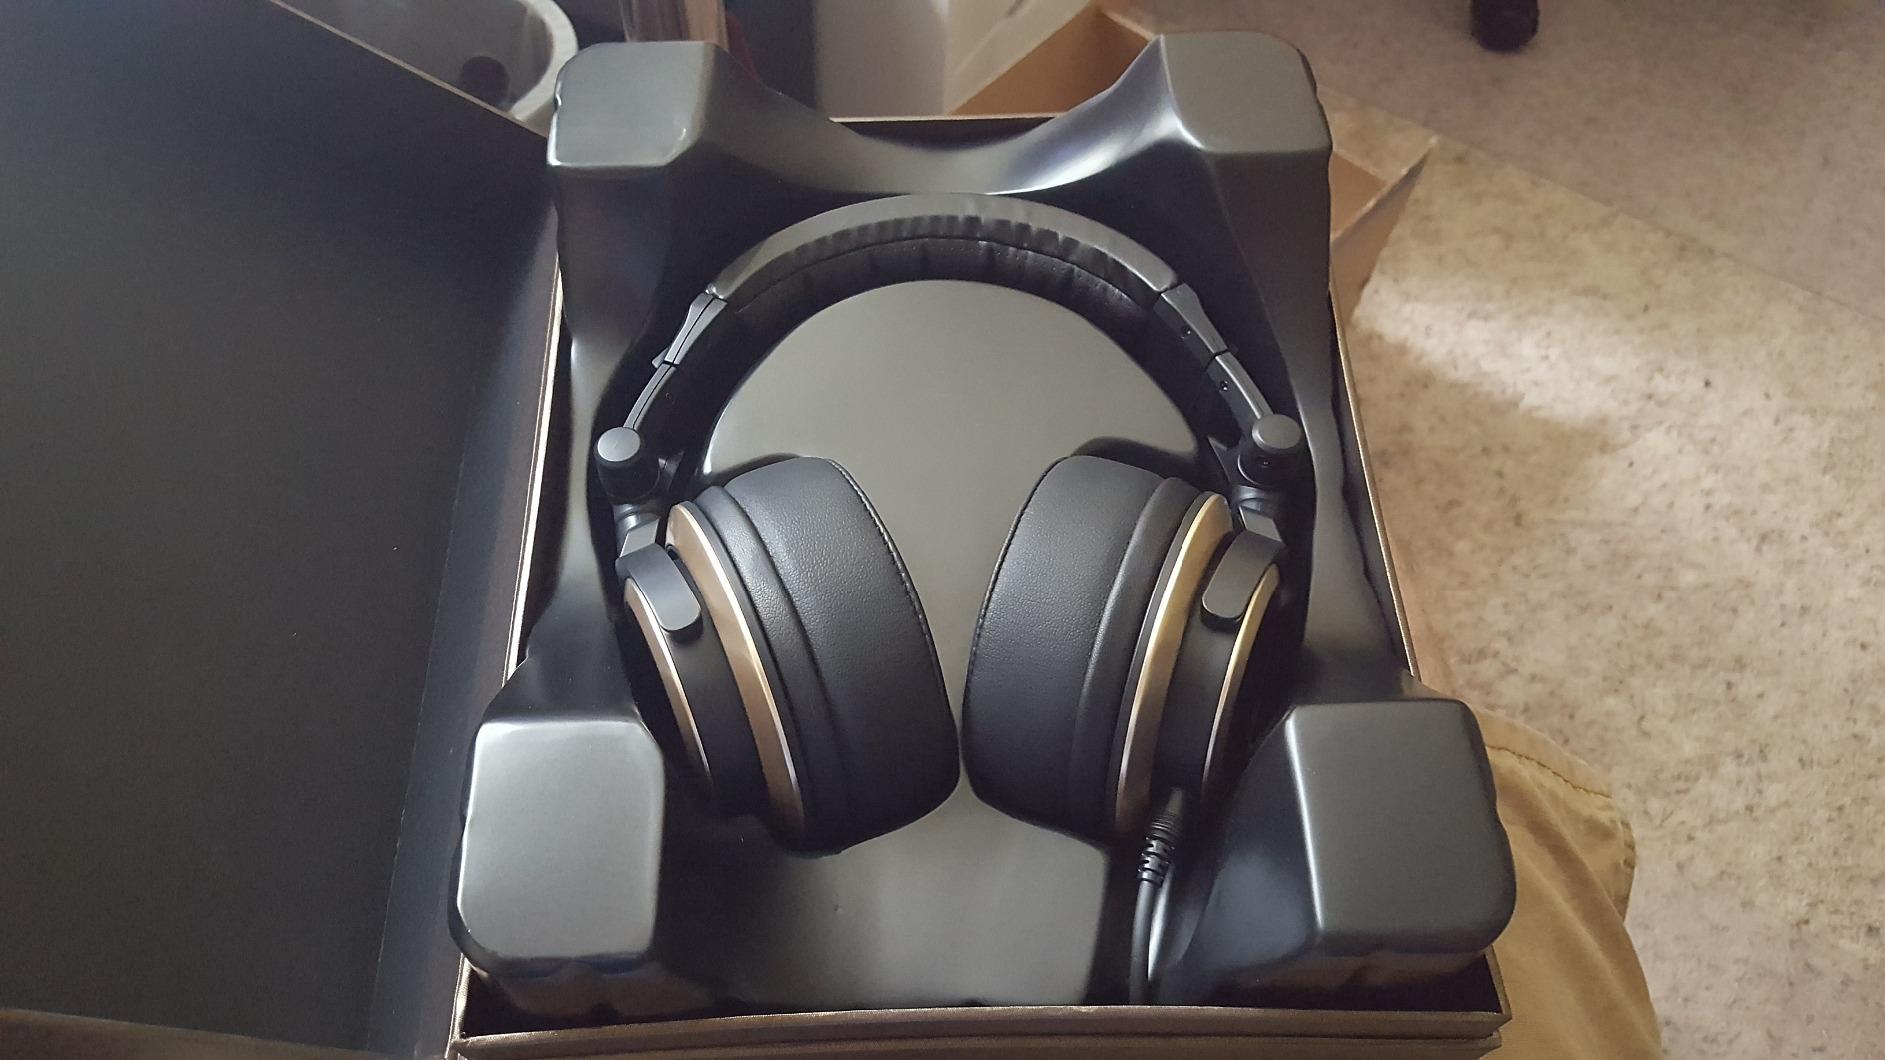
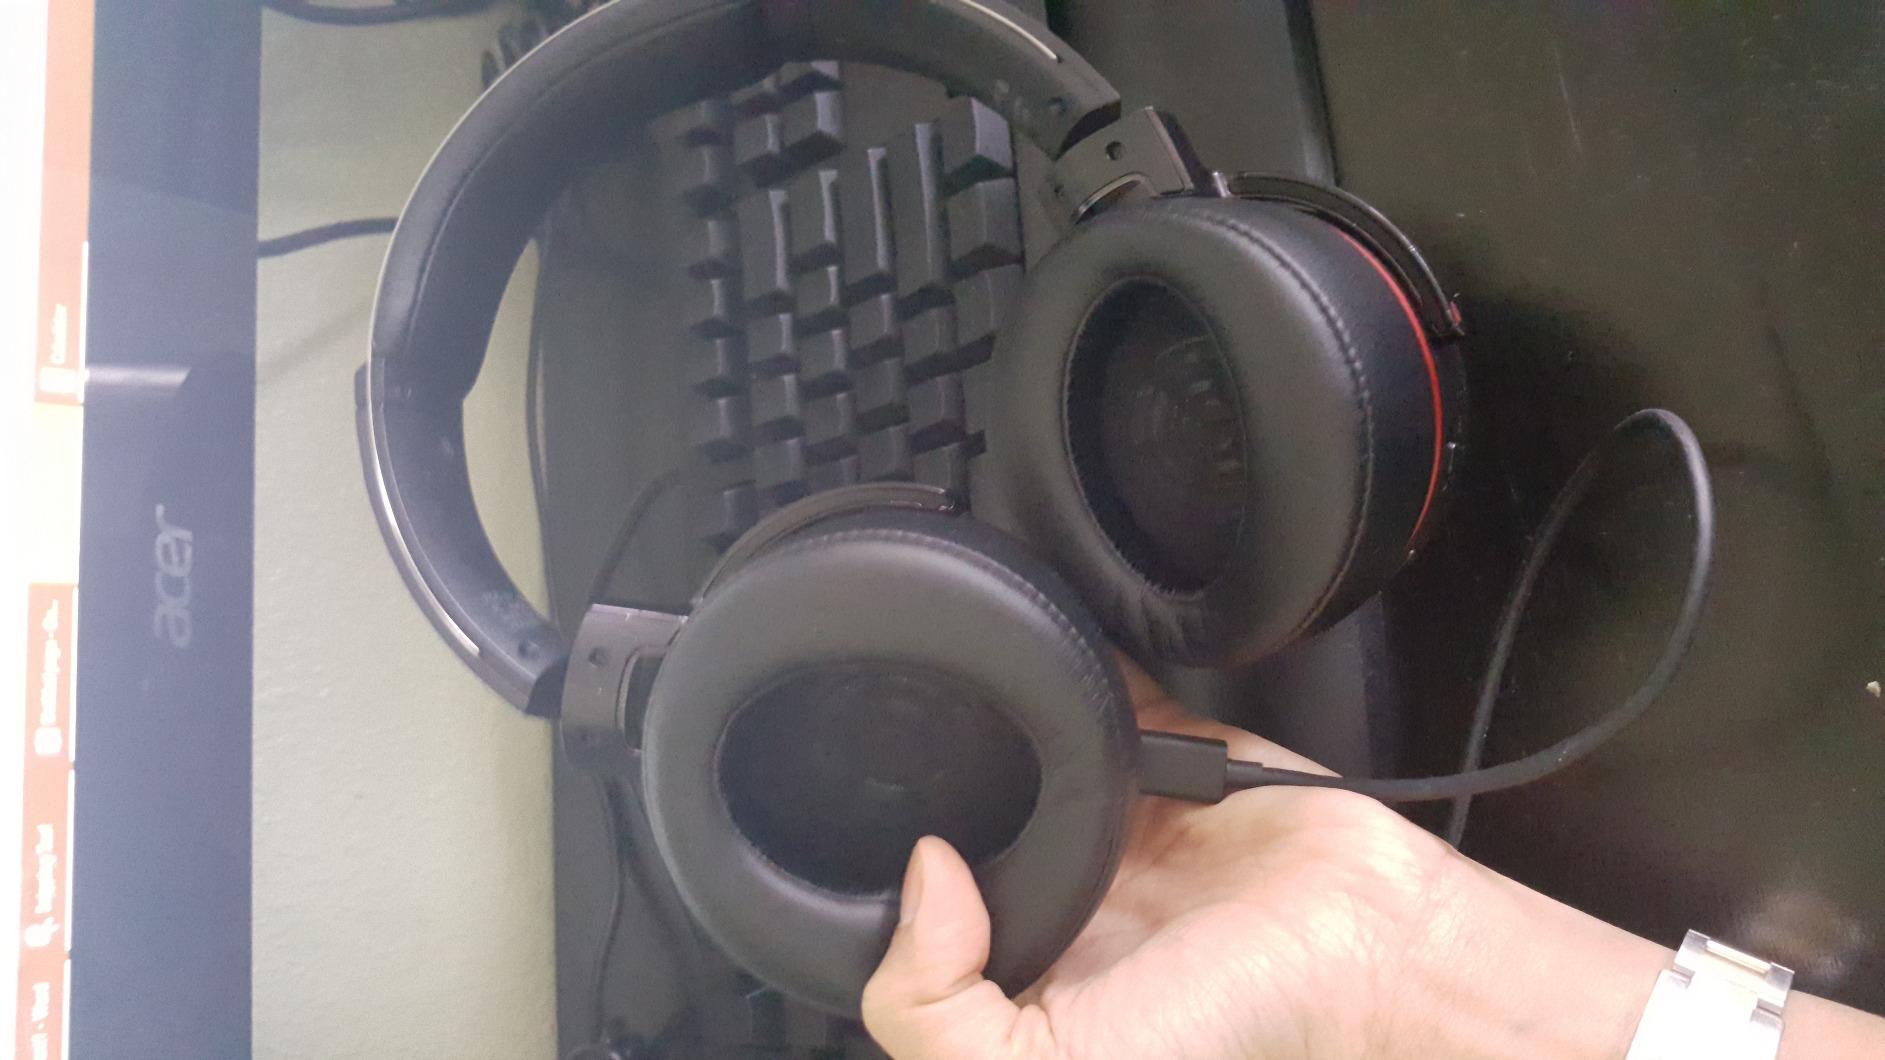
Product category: headphones
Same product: no